COVID-19 pandemic in Utah

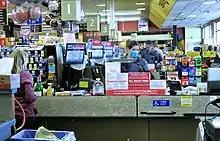
Glass shields such as these were installed to protect employees and customers at grocery store checkout counters.

On March 25, many grocery store chains installed glass shields at checkout counters to protect employees and customers. Navajo Nation President Jonathan Nez issued a stay-at-home order for all residents of Navajo Nation, which overlaps Utah. Summit County issued a stay-at-home order, requiring that "All individuals currently living within Summit County, Utah are ordered to stay at their place of residence" effective March 27 to May 1 inclusive, but "may leave their residences only for 'Essential Activities'..." (defined in the order). Community spread was confirmed in Washington County.